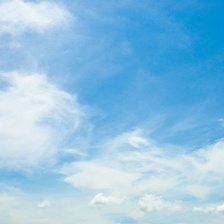
Cloud type: Cirrus